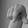
ASL letter: Q